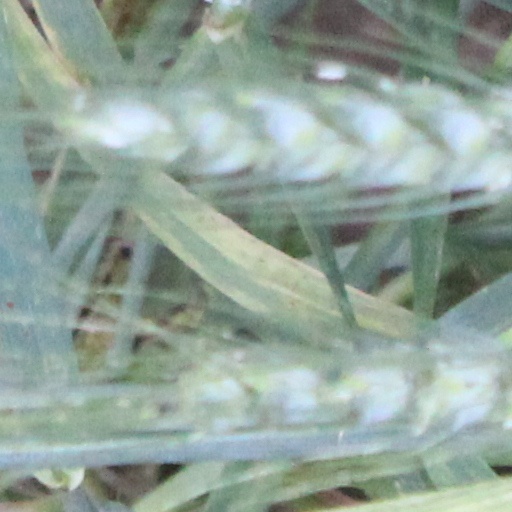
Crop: wheat